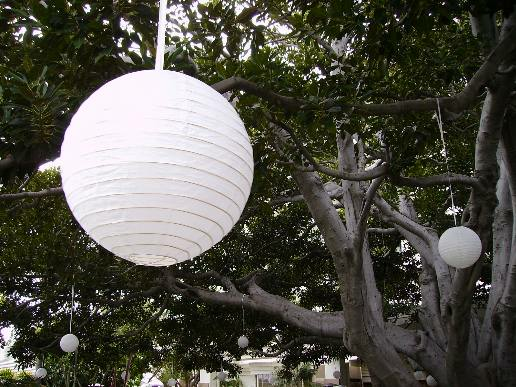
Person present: No